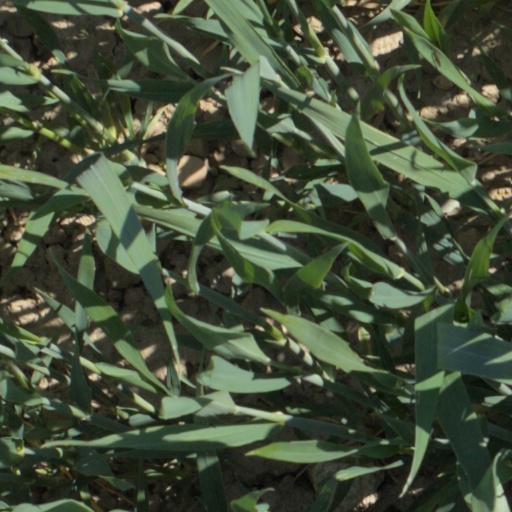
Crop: wheat